History of the Jews in Atlanta

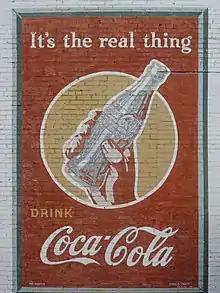
Rabbi Tobias Geffen is credited with getting Coca-Cola kosher certified.

Rabbi Tobias Geffen was born in Lithuania, received his ordination there, and started his family there before immigrating to the U.S. He first settled in New York and Ohio prior to accepting his position at Shearith Israel and moving with his family to Atlanta in 1910. Upon his arrival, Rabbi Geffen noted a number of problems and gaps in the Orthodox community and sought to remedy them, including the lack of religious schools, the state of the community's mikveh, and the level of kashrut. Within a few years, he became known as a key resource for many of the Orthodox communities throughout the South that lacked a rabbi of their own, and often travelled to solve problems. Rabbi Geffen is best known for first certifying Coca-Cola as kosher, and kosher for Passover. As the prominent Orthodox rabbi in the region, he began receiving letters from across the country asking whether or not Coca-Cola, famously based in Atlanta, was kosher. The soda was seen as a symbol of American identity and, thus, belonging, by the younger generation who were especially eager to partake. Rabbi Geffen sought permission to view Coca-Cola's closely guarded secret formula in order to assess whether it could be deemed kosher, and was eventually granted it after being sworn to secrecy. In his halachic responsa, using initials and code words to refer to ingredients, he outlined two problem ingredients, one which kept the soda from being kosher altogether and another which precluded it from being kosher for Passover. After his responsa, the company started research to solve the issues, and did so successfully. In 1935, Rabbi Geffen issued a new responsa deeming Coca-Cola kosher, and also kosher for Passover as they had agreed to switch to using beet and cane sugar in the weeks before the holiday.